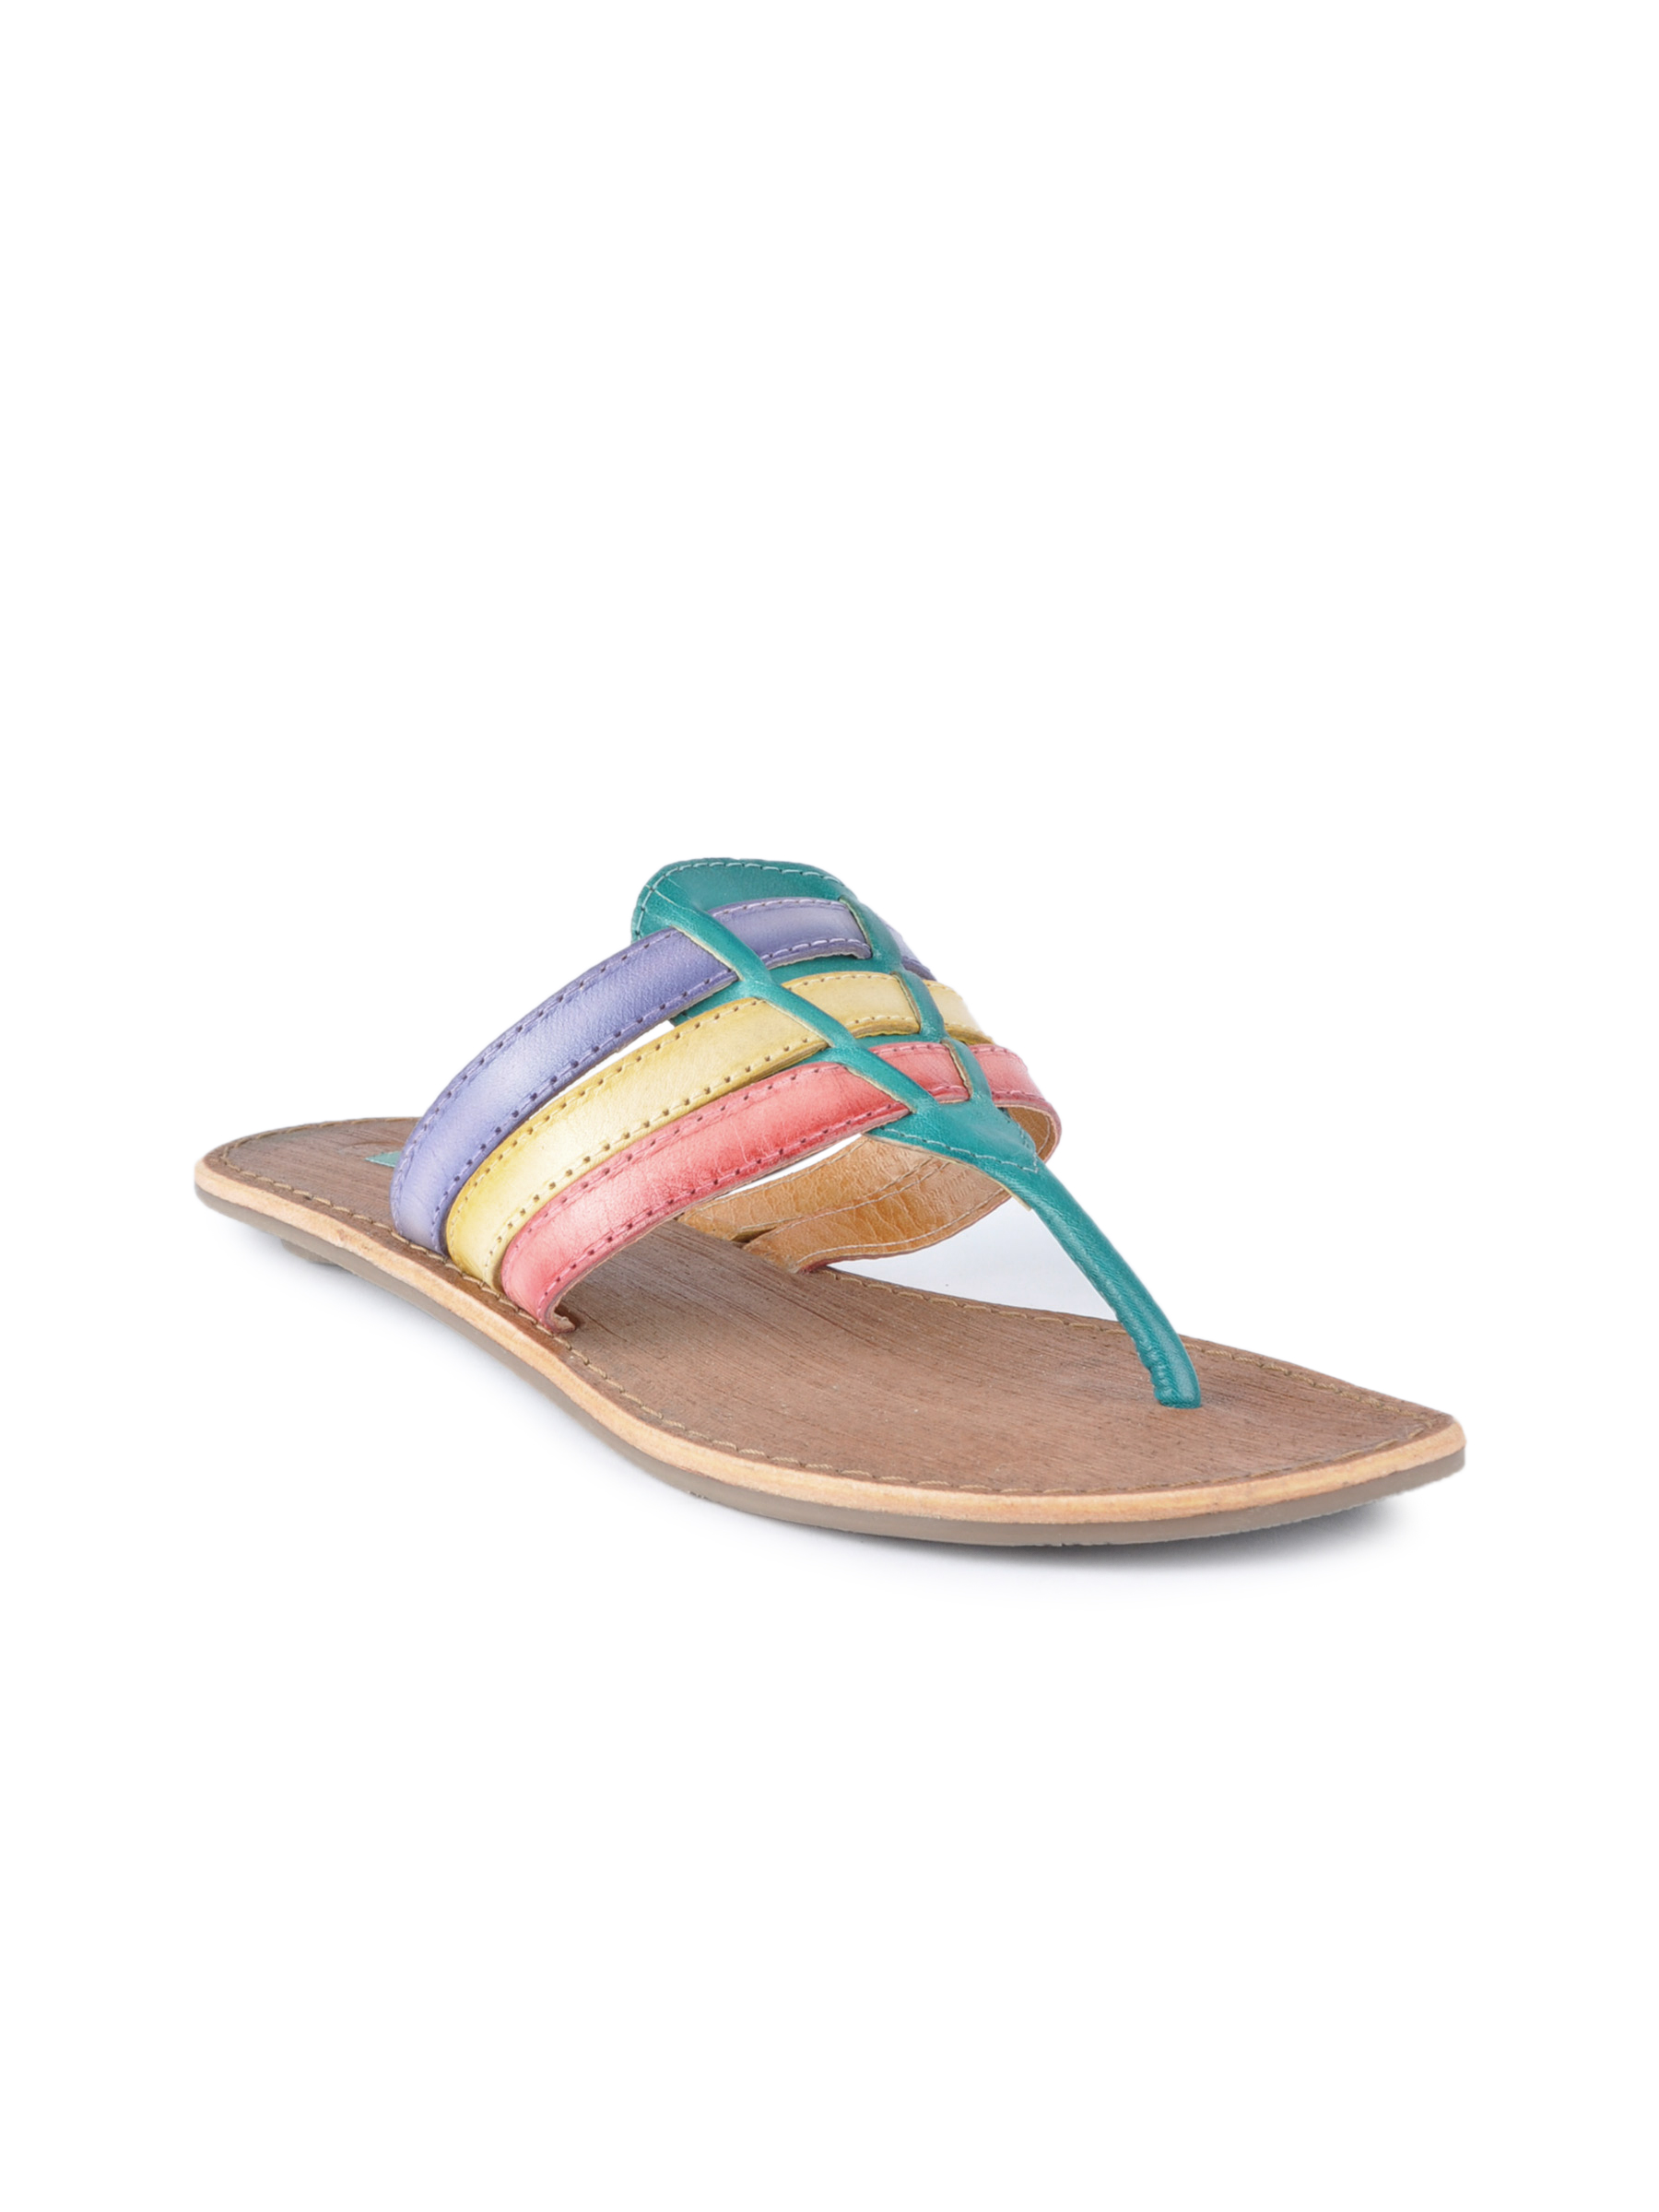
Catwalk Women Casual Brown Flats
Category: Footwear / Shoes / Heels
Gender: Women
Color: Brown
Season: Winter 2015
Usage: Casual